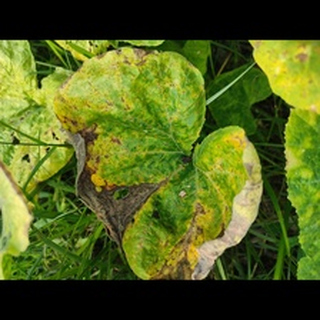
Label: pumpkin_downy_mildew